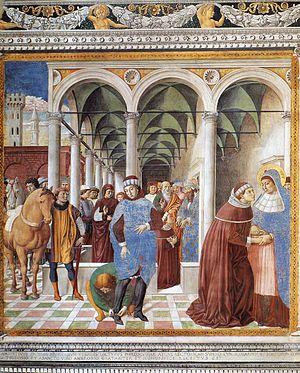
Monique, connue sous l'appellation de sainte Monique, née en c. 332 à Thagaste dans l'Empire romain et décédée en 387 à Ostie, est une chrétienne d'origine berbère. Son fils, Augustin, un des plus grands théologiens chrétiens, lui a rendu un vibrant hommage, particulièrement dans ses Confessions, ouvrage qui reste la principale source d'information biographique à son sujet. Reconnue sainte par l'Église catholique romaine et l'Église orthodoxe, elle est fêtée le 27 août, veille de la fête de son fils. Toutefois, en Wallonie, elle est fêtée le 4 mai.